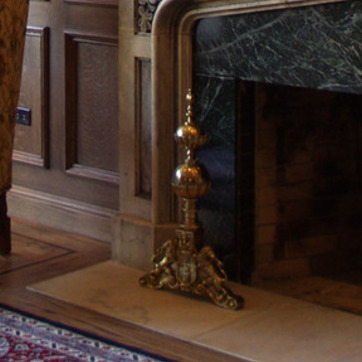
Material: metal